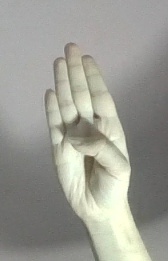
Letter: kaaf